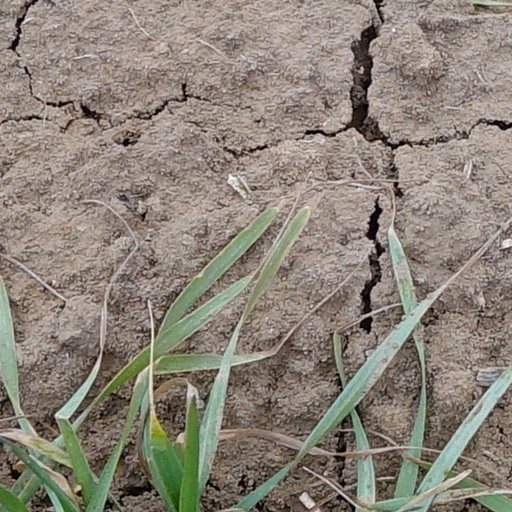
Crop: wheat